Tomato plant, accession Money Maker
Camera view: horizontal (90 deg, fisheye); turntable rotation: 0 degrees
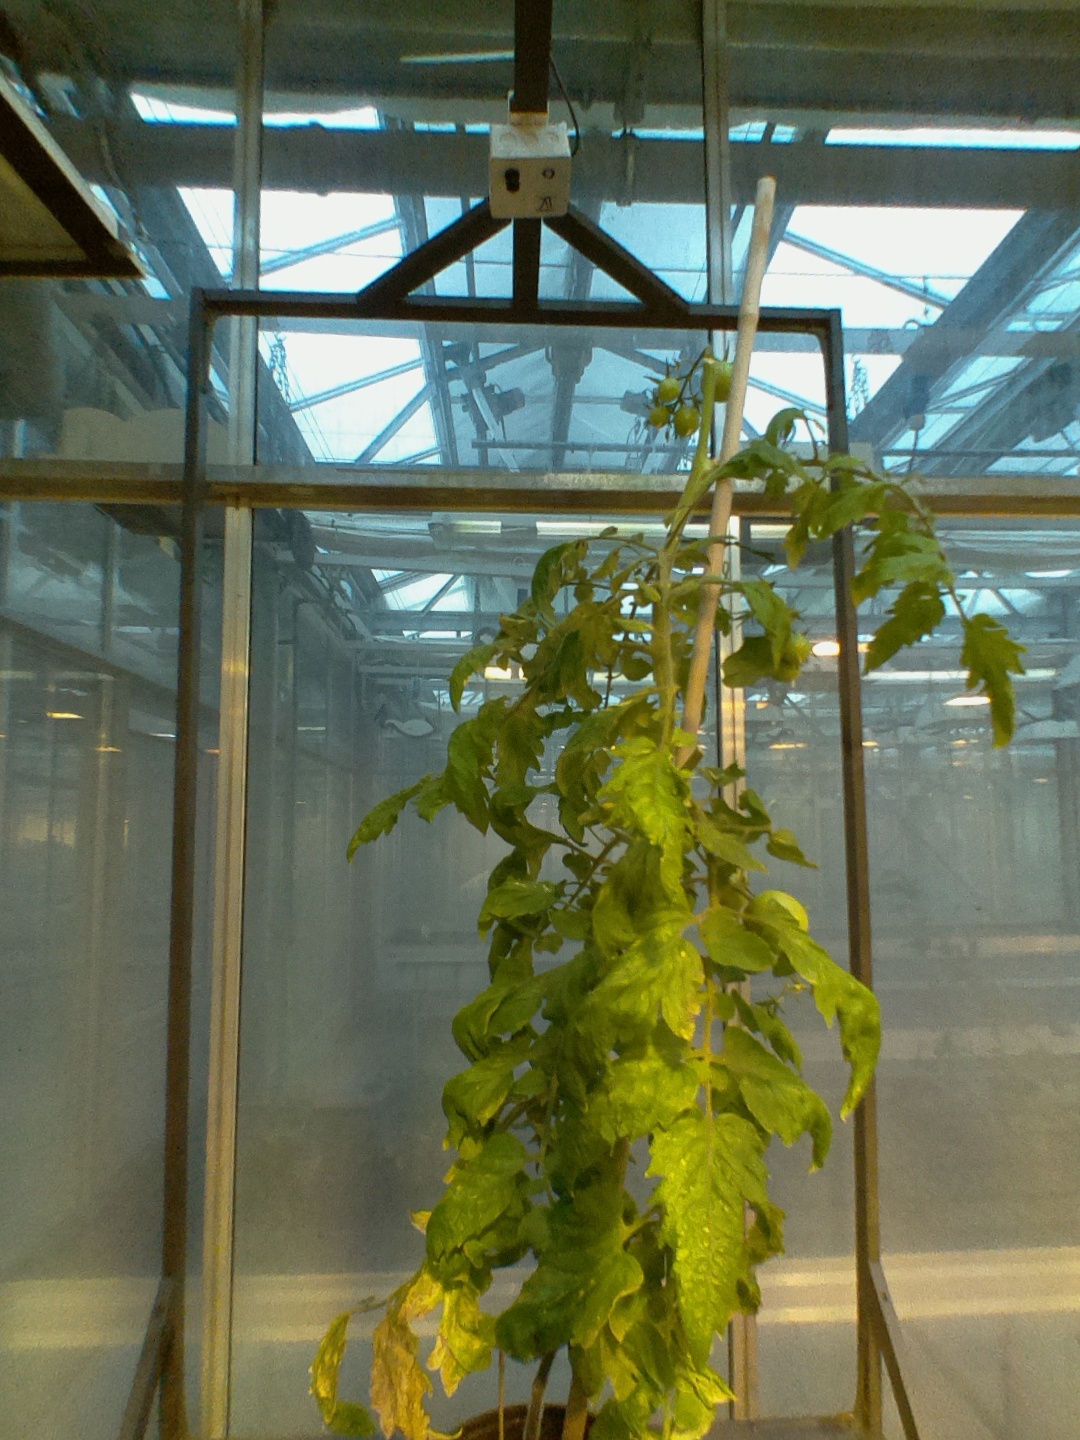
BBCH growth stage 80: fruits start showing typical ripe color (orange -> red)